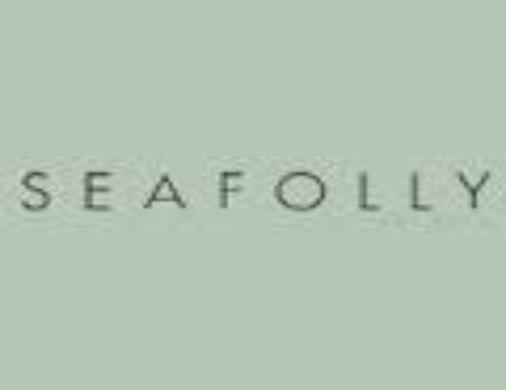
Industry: Clothes